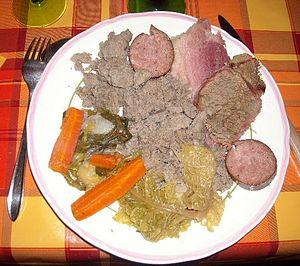
Plat traditionnel de Basse-Bretagne
Le kig ha farz ou kig-ha-farz est une spécialité régionale originaire de la 'Côte des Légendes', région située à l’ouest de Morlaix et au nord de Brest, en Basse-Bretagne. Son nom signifie littéralement en breton « viande et farine ». Le kig-ha-farz est une des nombreuses variétés de fars rencontrées en Bretagne.